Encounters of the Spooky Kind II

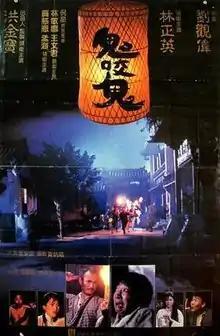
Film poster

Encounters of the Spooky Kind II (Chinese: 鬼咬鬼) is a 1990 Hong Kong martial arts comedy horror film directed by Ricky Lau. It was produced by and stars Sammo Hung, who also choreographed the combat. The film was produced by Hung's production company, Bojon Films Company Ltd. It was released as "Spooky Encounters 2" in the US. It is sometimes listed as "aka Close Encounters of the Spooky Kind 2 ". It's a stand-alone sequel to "Encounters of the Spooky Kind" and the plot has no relation. The film's Chinese title literally translates as "Ghost Bites Ghost".